Jon Bentley (TV presenter)

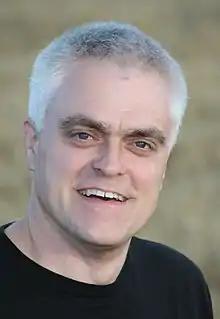
Bentley in 2008

Jon Bentley is a British journalist and television presenter. He was educated at Millfield in Street, Somerset from 1972 to 1978 and at Oriel College in Oxford from 1979 to 1982, where he studied geography.